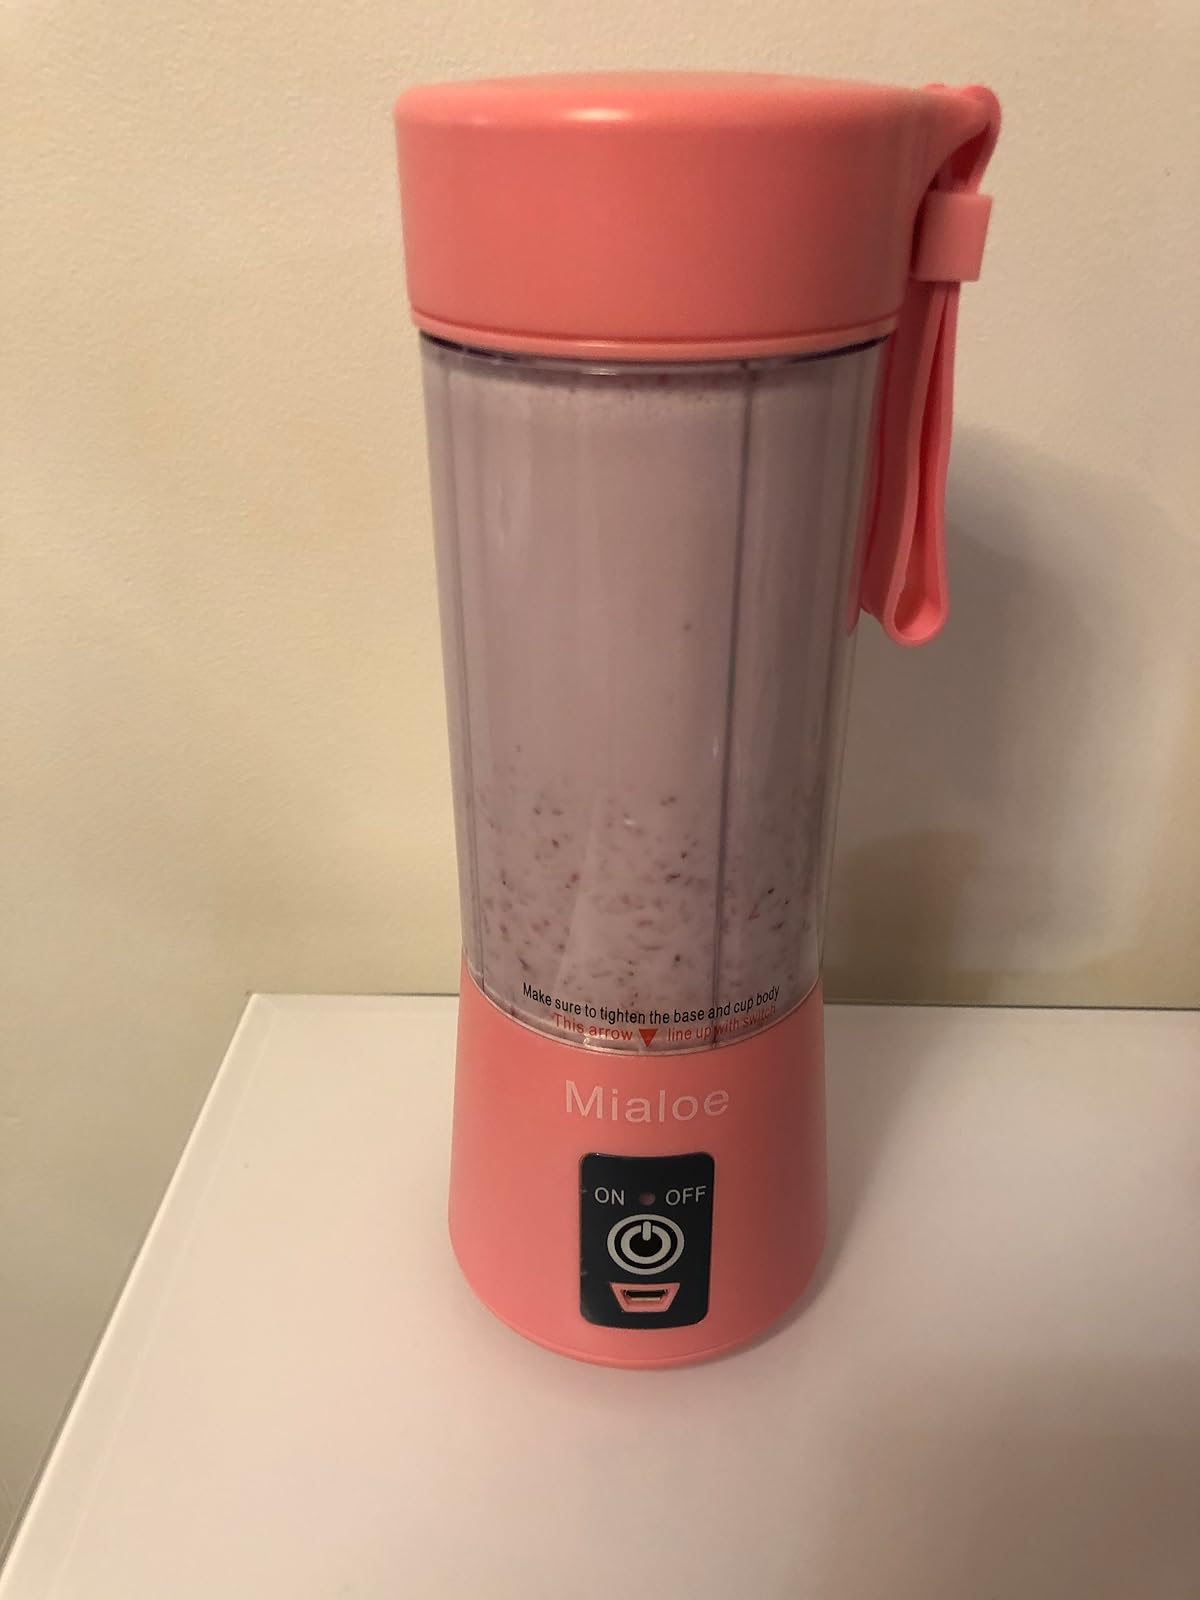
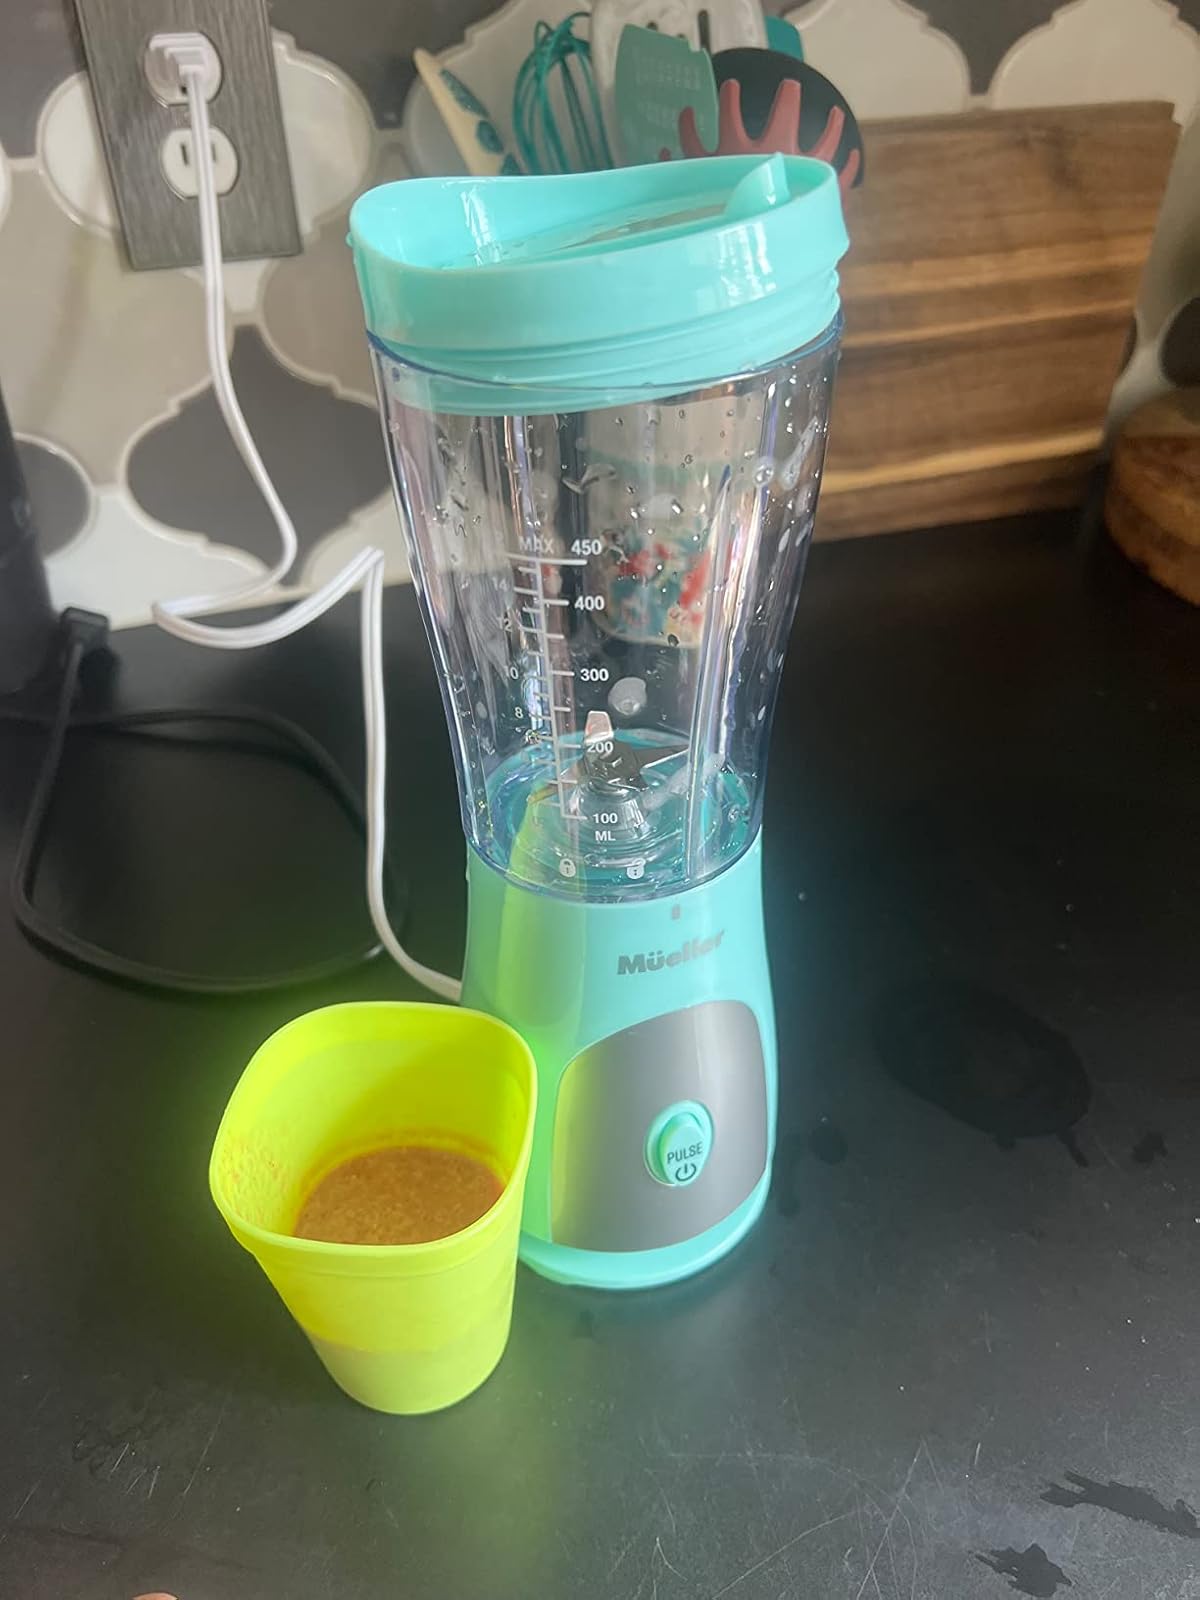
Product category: items_blender
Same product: no